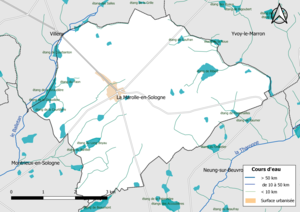
Carte du réseau hydrographique de la commune de fr:La Marolle-en-Sologne (Loir-et-Cher, France).
La Marolle-en-Sologne est une commune française située dans le département de Loir-et-Cher, en région Centre-Val de Loire.